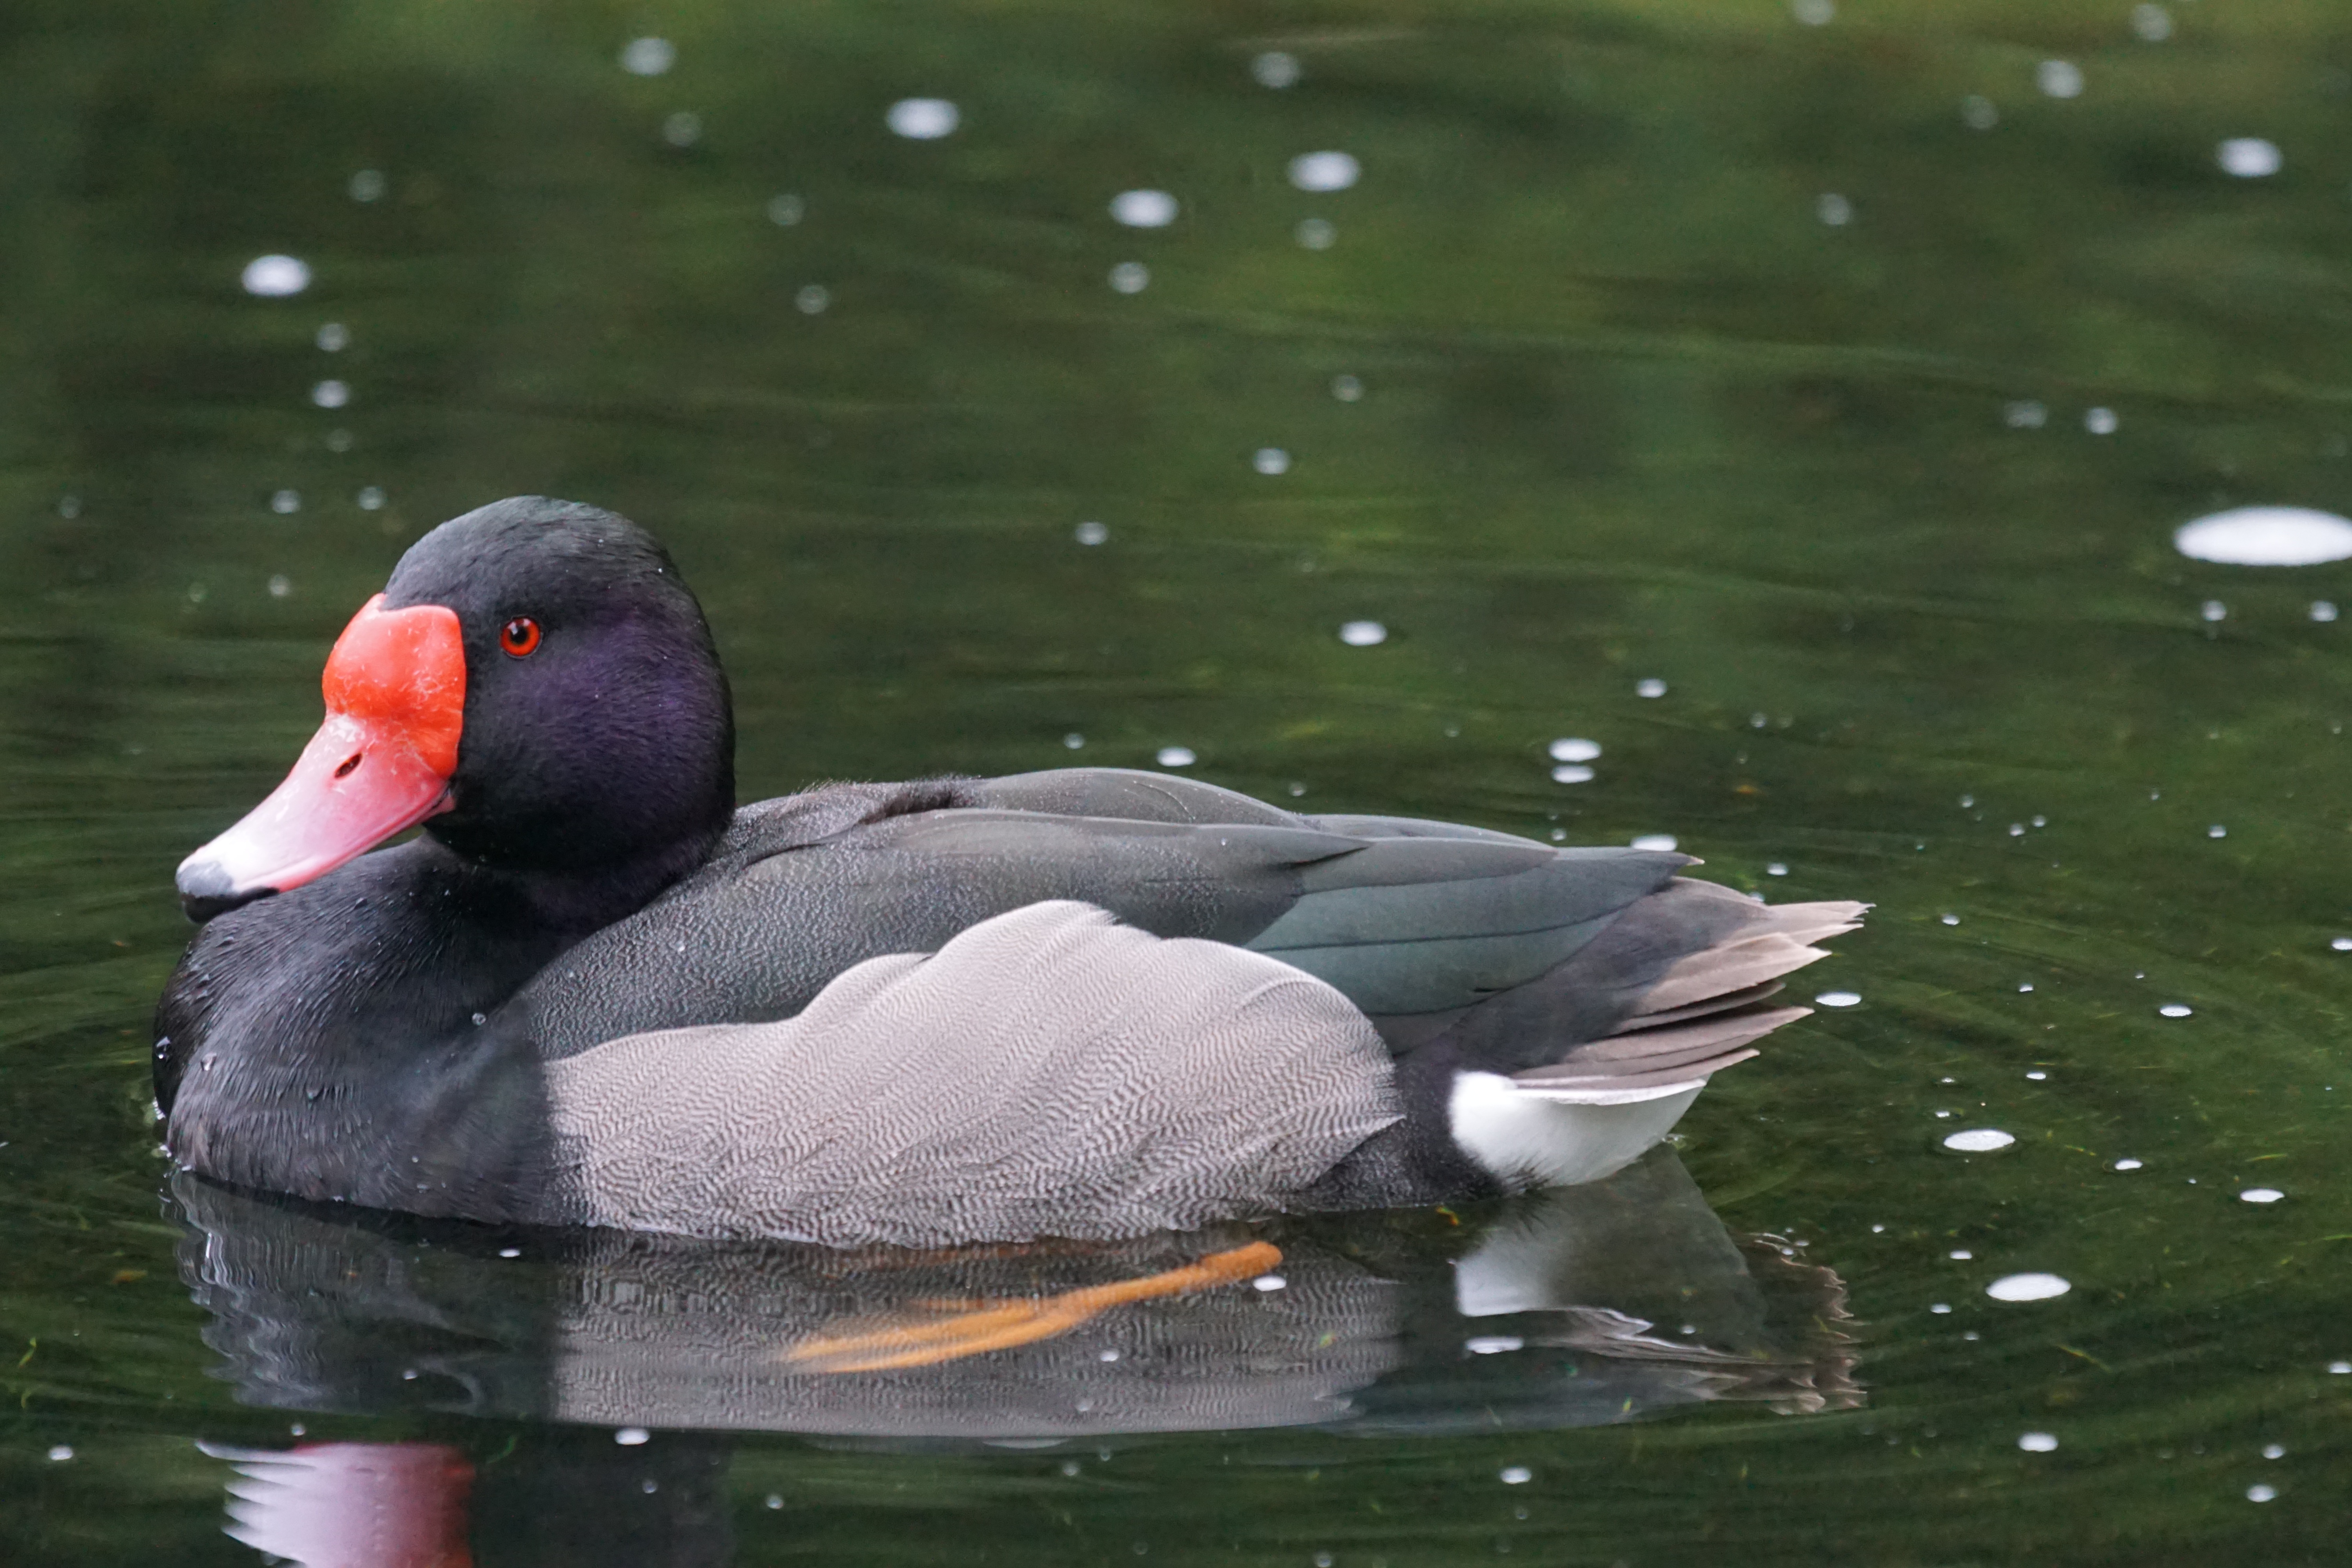
water, nature, bird, male, wildlife, beak, fauna, drake, duck, vertebrate, waterfowl, water bird, mallard, magpie, duck bird, rosy billed pochard, diving duck, netta peposaca, ducks geese and swans, seaduck